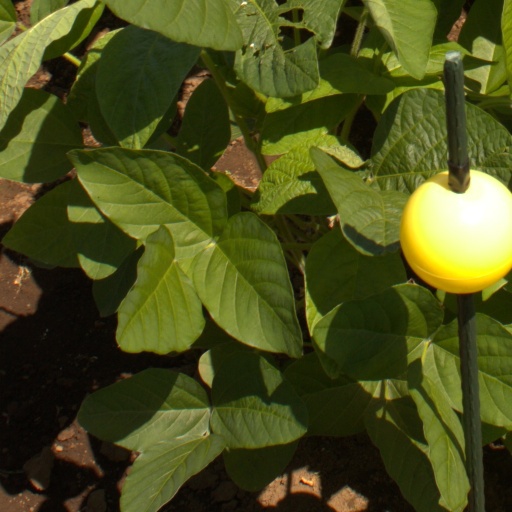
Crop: soybean